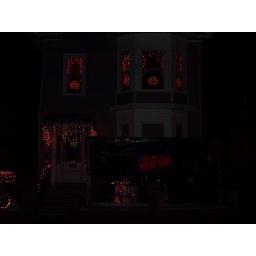
Joe's Meat Market - they have pumpkin lights in the windows on the second floor